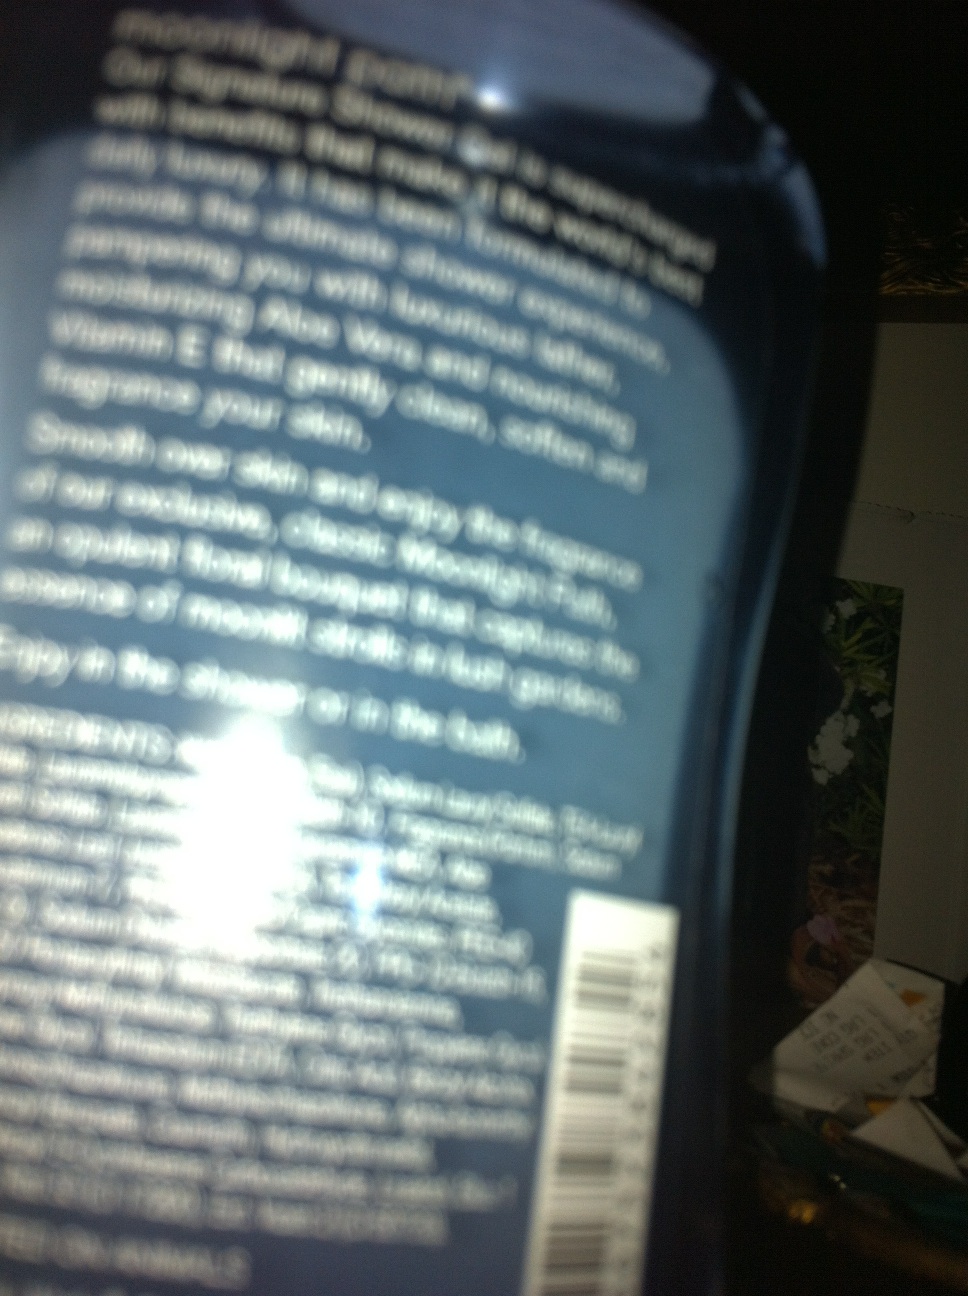Question: Is this bubble bath or lotion, please?
Answer: unanswerable